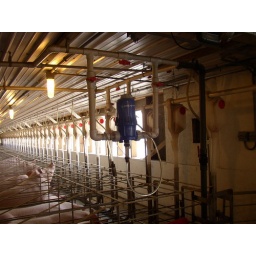
Dosatron in a pig house 2